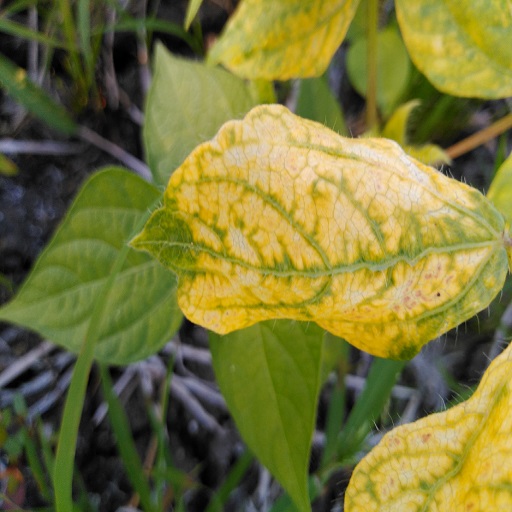
Label: Yellow Mosaic